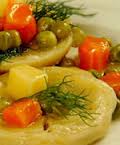
Yemek: enginar